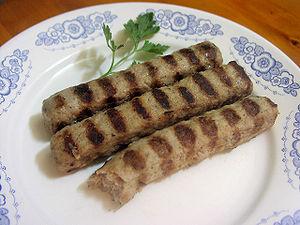
La cuisine bulgare est caractéristique de l'Europe du Sud, de la culture et de la cuisine des Balkans. Les traditions culinaires bulgares sont diverses en raison de facteurs géographiques et des conditions climatiques appropriées pour une variété de légumes, herbes et fruits. Mis à part la grande variété des plats bulgares locaux, la cuisine bulgare partage un certain nombre de plats avec les cuisines russe, italienne et même celles du Moyen-Orient.